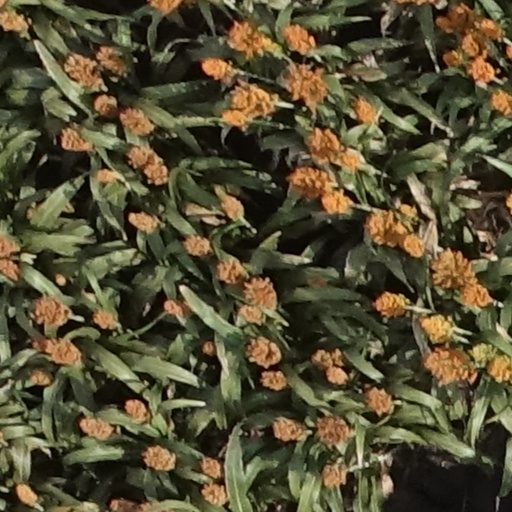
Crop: sorghum